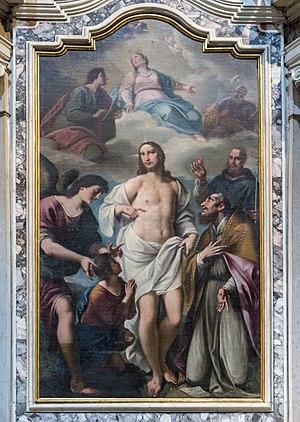
Sante Prunati est un peintre italien du baroque, actif principalement à Vérone à la fin du XVIIᵉ et au début du XVIIIᵉ siècle.
La cathédrale Santa Maria Matricolare, appelée aussi Duomo di Verona, est la cathédrale du diocèse de Vérone en Vénétie, dans le nord-est de l'Italie. Elle se trouve dans le centre-ville de Vérone.